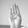
ASL letter: B